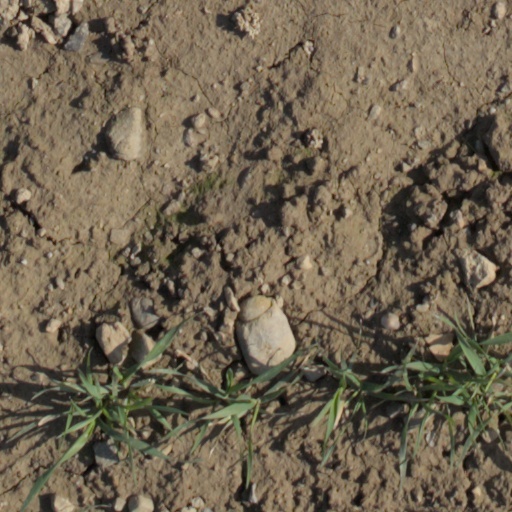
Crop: wheat